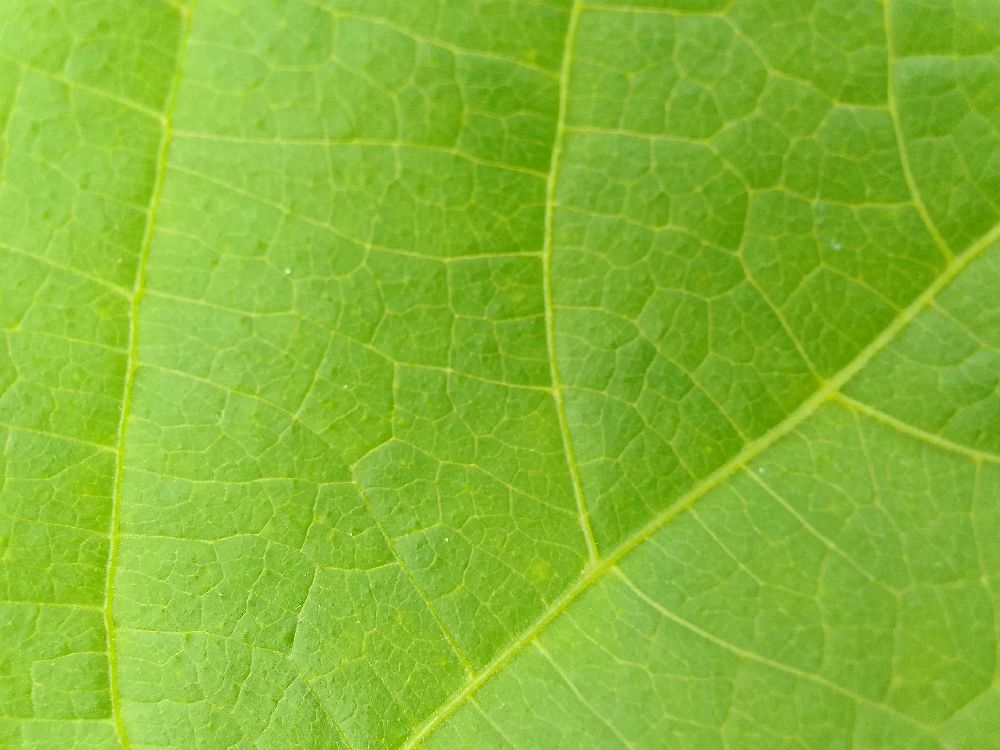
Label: healthy